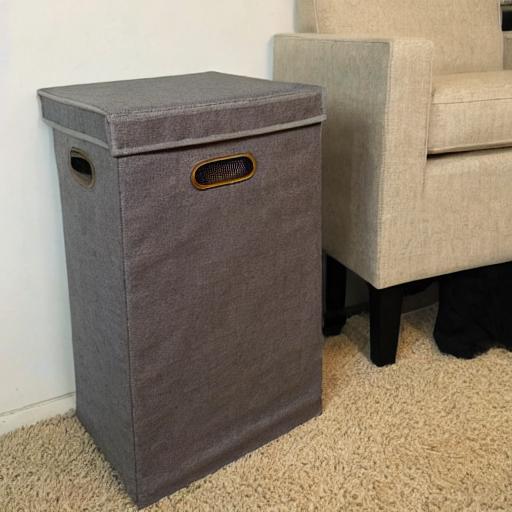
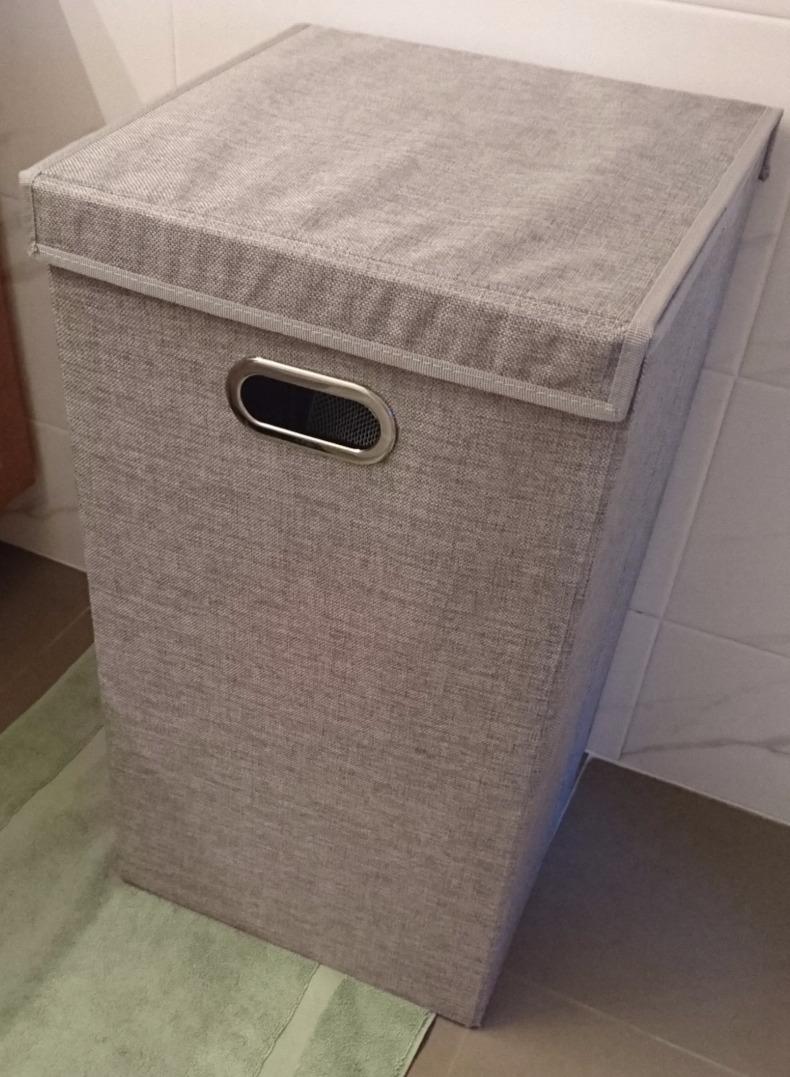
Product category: items_hamper
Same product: no